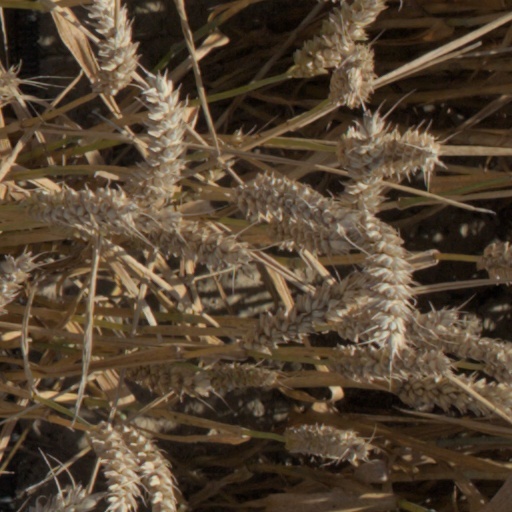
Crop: wheat